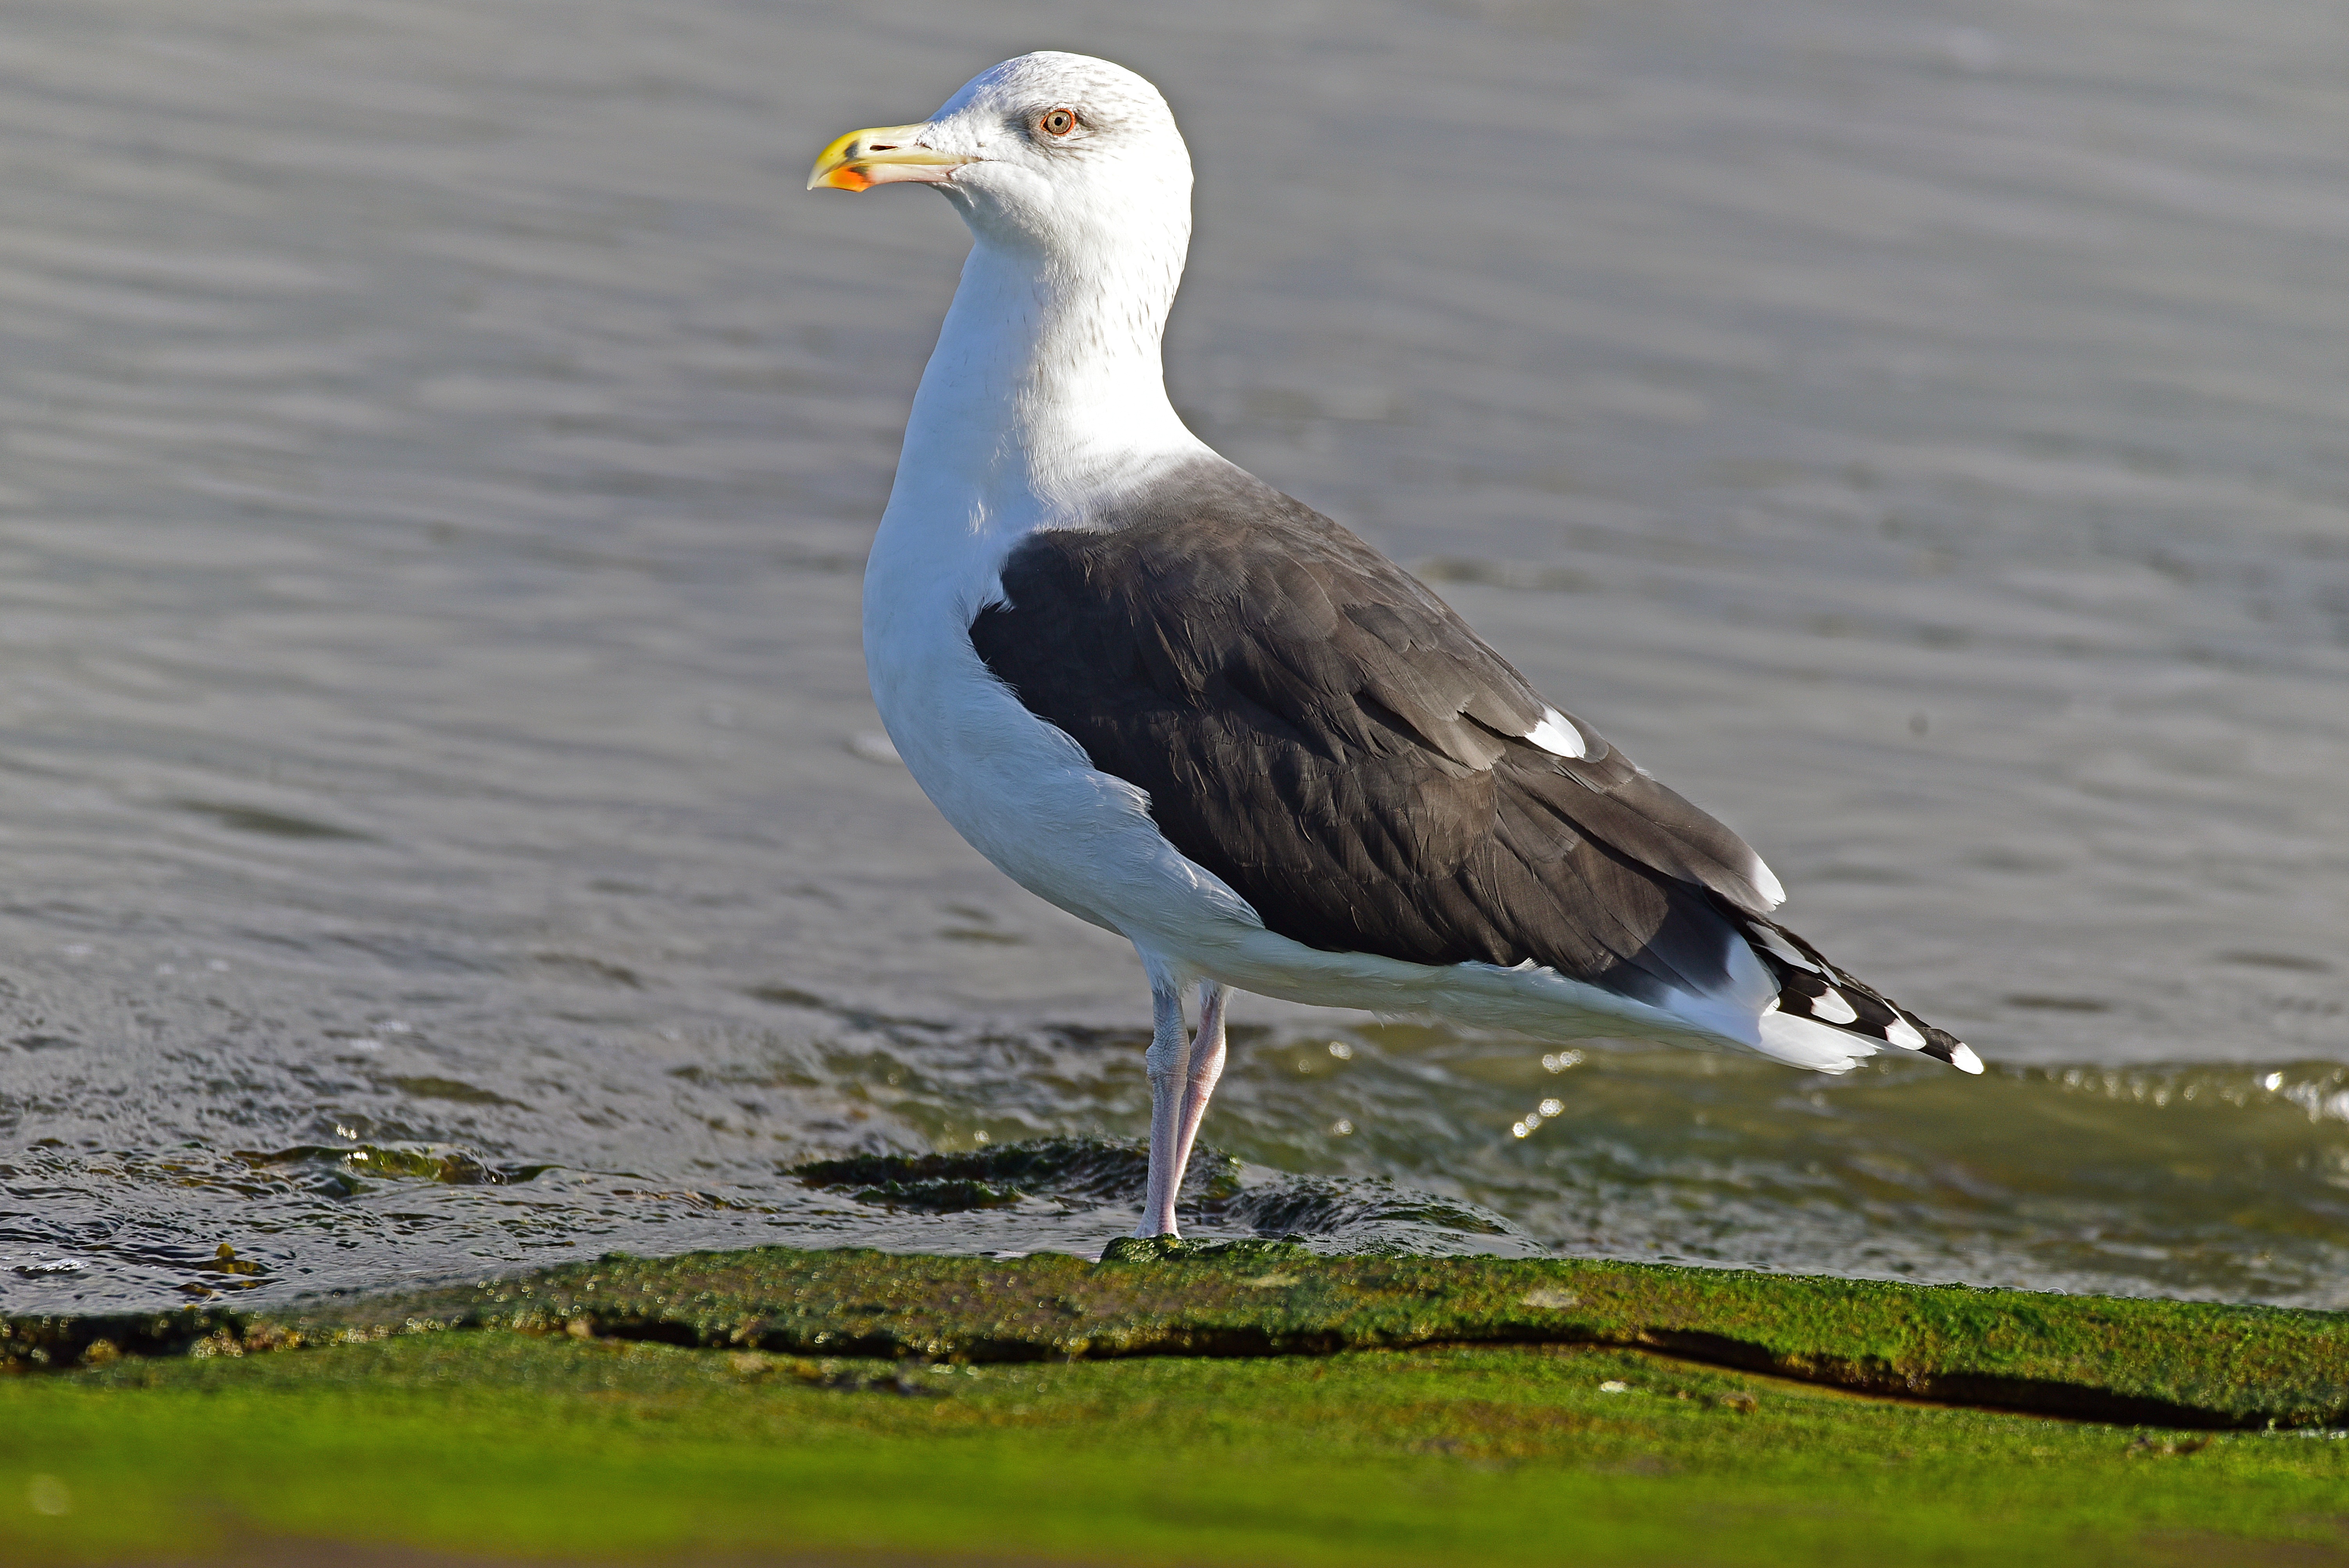
bird, seabird, wildlife, gull, beak, fauna, gulls, vertebrate, shorebird, charadriiformes, ring billed, european herring gull, great black backed gull, largest gull